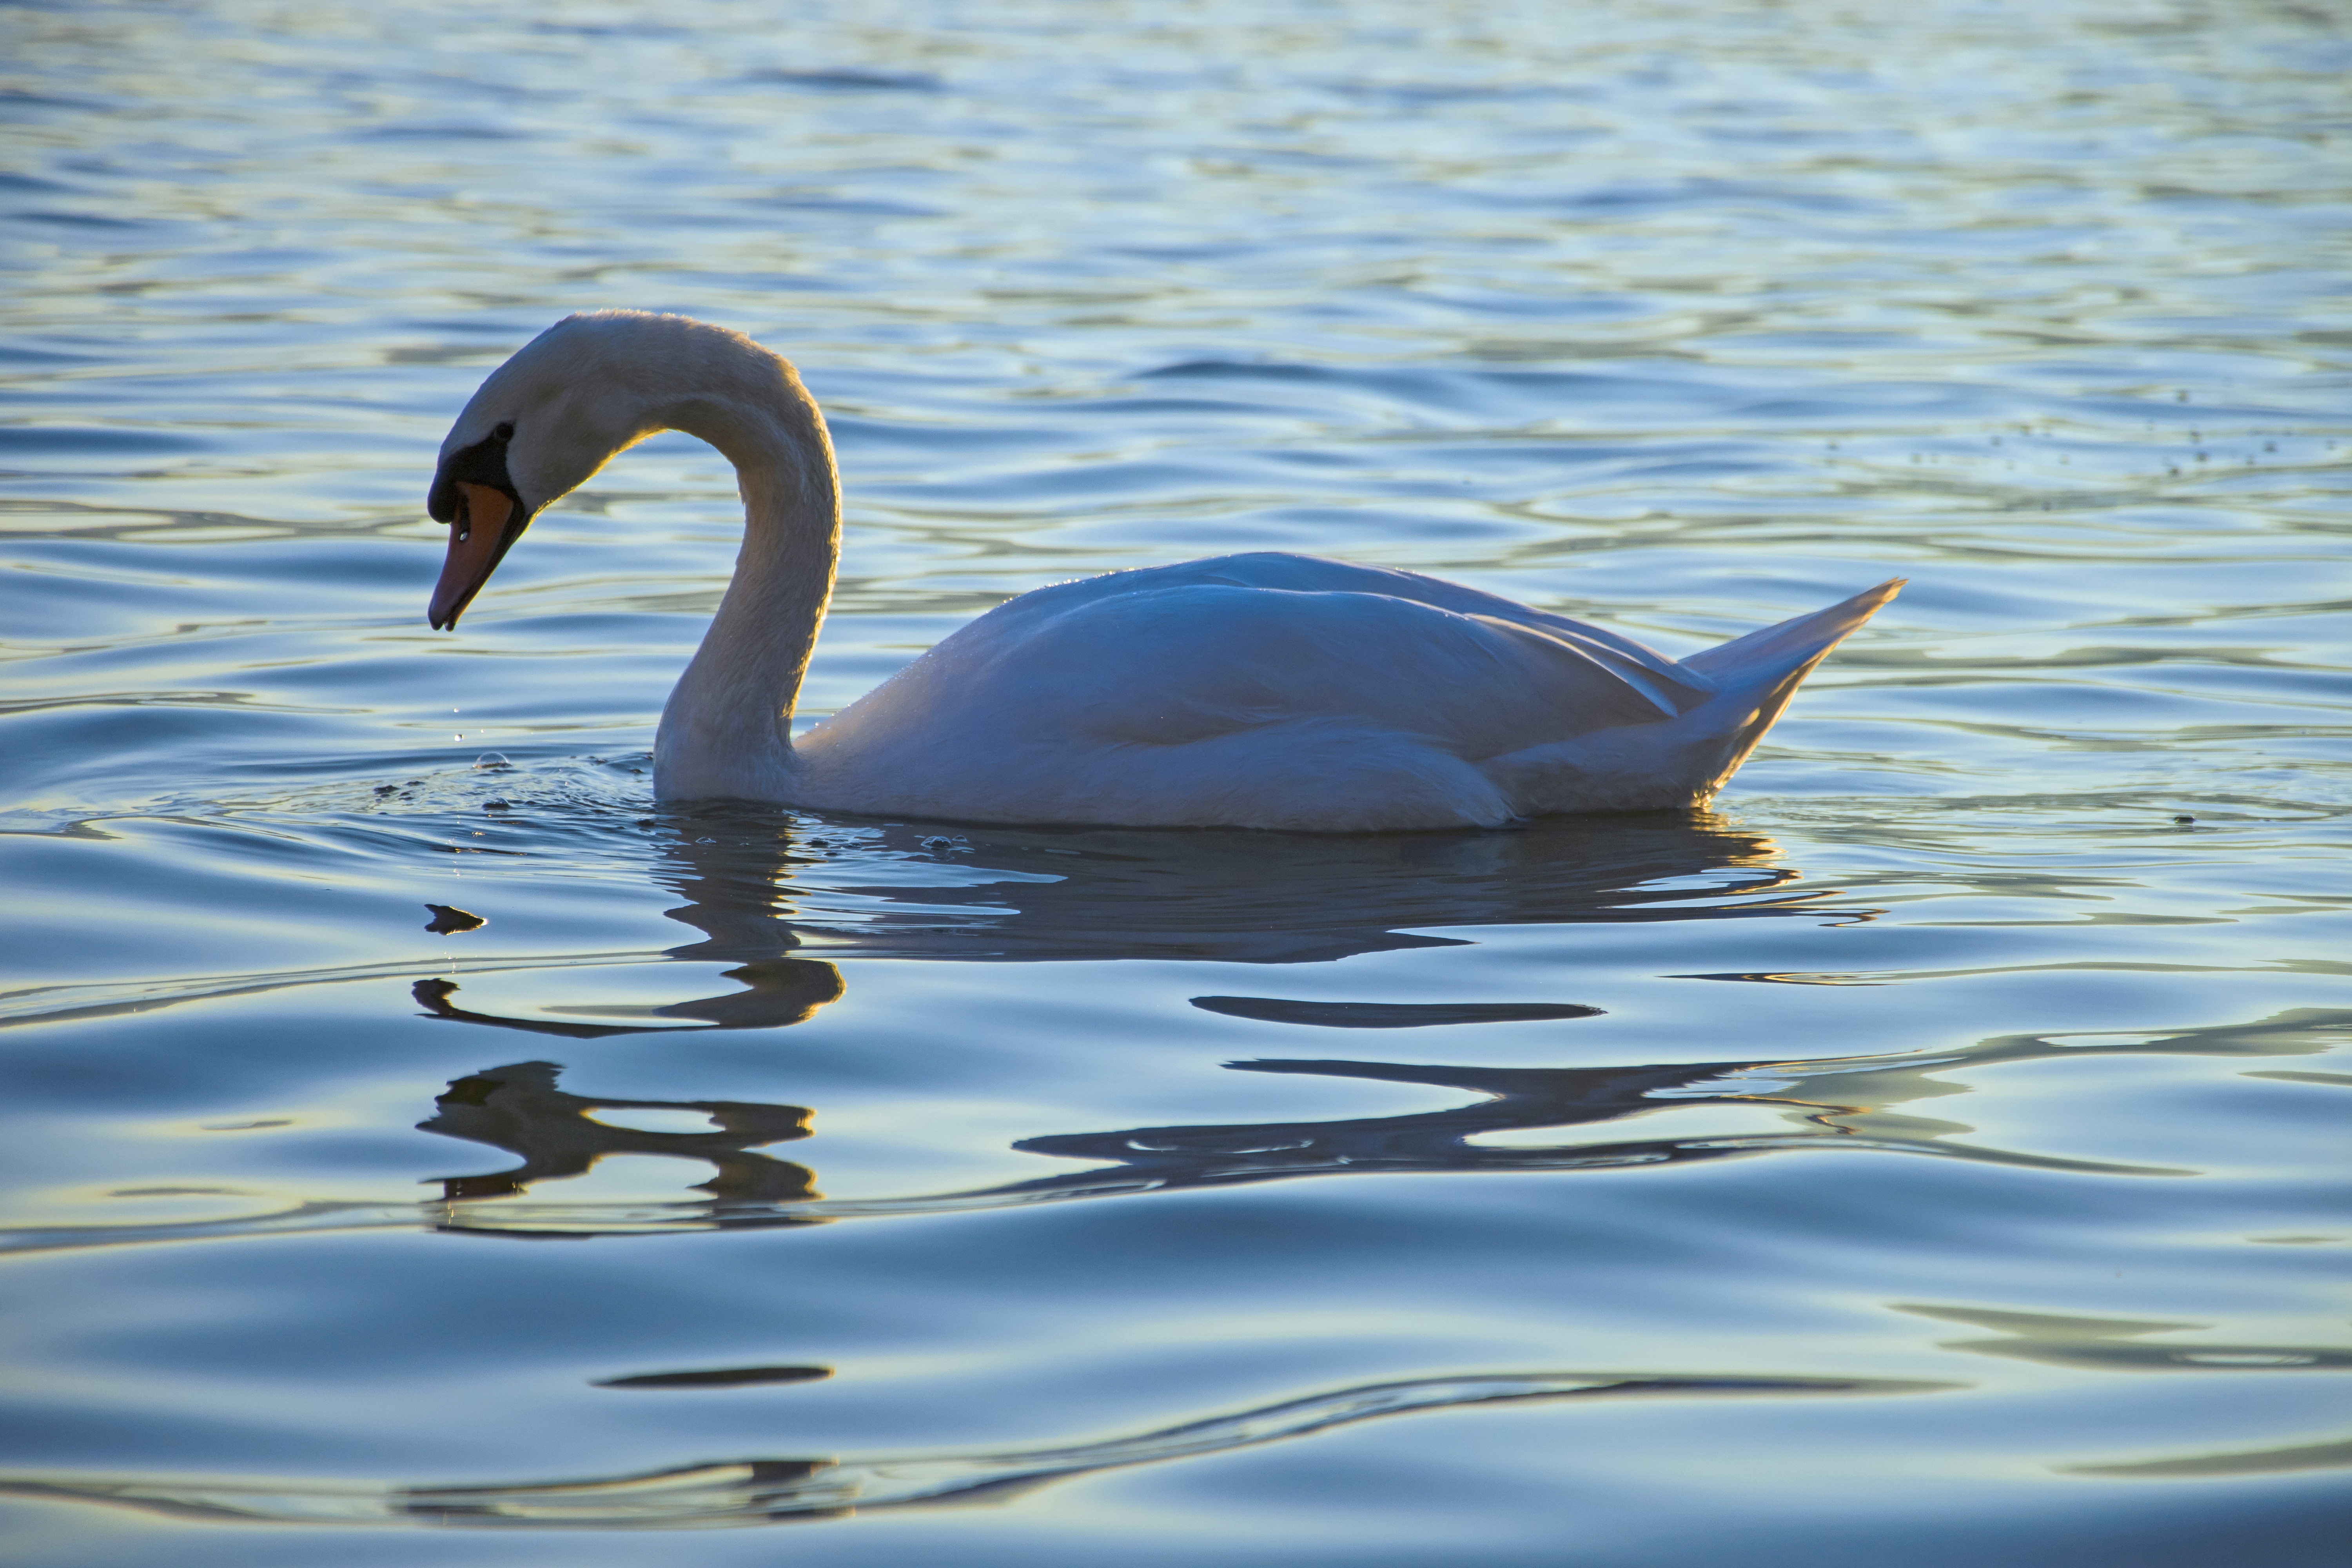
water, bird, wing, white, lake, reflection, beak, feather, fauna, plumage, swan, duck, vertebrate, waterfowl, waters, water bird, white swan, evening sun, ducks geese and swans